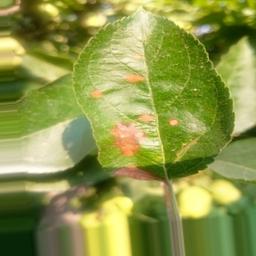
Label: Alternaria